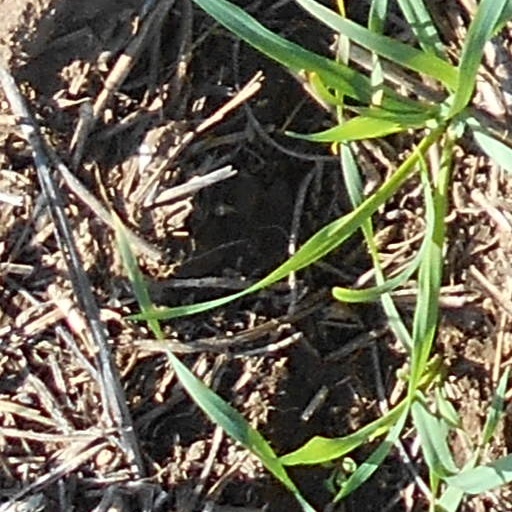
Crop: wheat